List of birds of South America

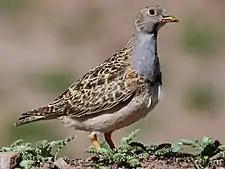
Gray-breasted seedsnipe

Order: CharadriiformesFamily: Recurvirostridae